WTLC (AM)

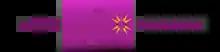
Former logo

In January 2001, the station was purchased from Emmis by Radio One, now known as Urban One. The affiliation with Sheridan was dropped but the station retained the name "The Light". Syndicated host Erica Campbell is heard in mornings with Christian talk and teaching shows in middays and afternoons, some of which are paid brokered programming. The station returns to Urban Gospel music evenings and overnights.